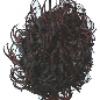
Label: rambutan